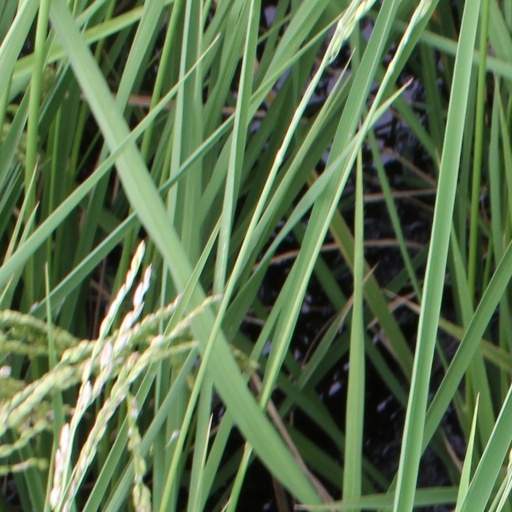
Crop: rice